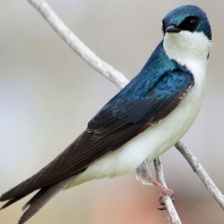
Species: TREE SWALLOW
Scientific name: TACHYCINETA BICOLOR